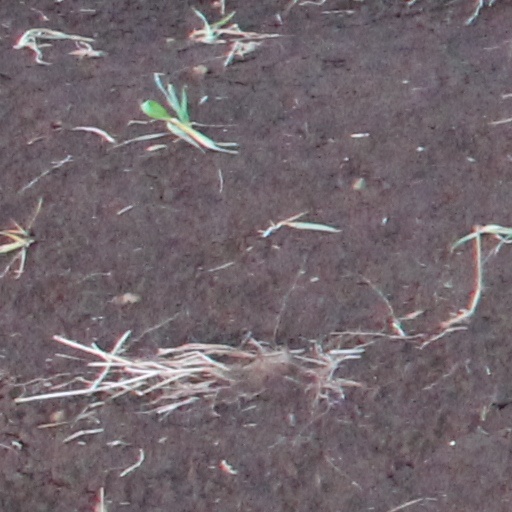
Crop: wheat